Pallas's cat

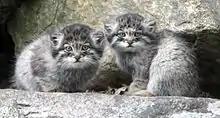
Pallas's cat kittens in Parken Zoo

The presence of the Pallas's cat in the Himalayas was first reported in Ladakh's Indus valley in 1991. In Changthang Wildlife Sanctuary, Pallas's cats were sighted close by riverbanks at elevations of in 2013 and 2015. In Gangotri National Park, a Pallas's cat was photographed in rocky alpine scrub at in 2019. In Sikkim, an individual was observed on a rocky slope at an elevation of in the vicinity of Tso Lhamo Lake in 2007.